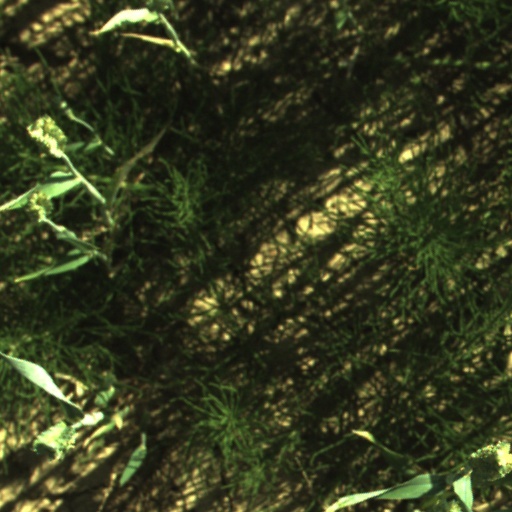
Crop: wheat